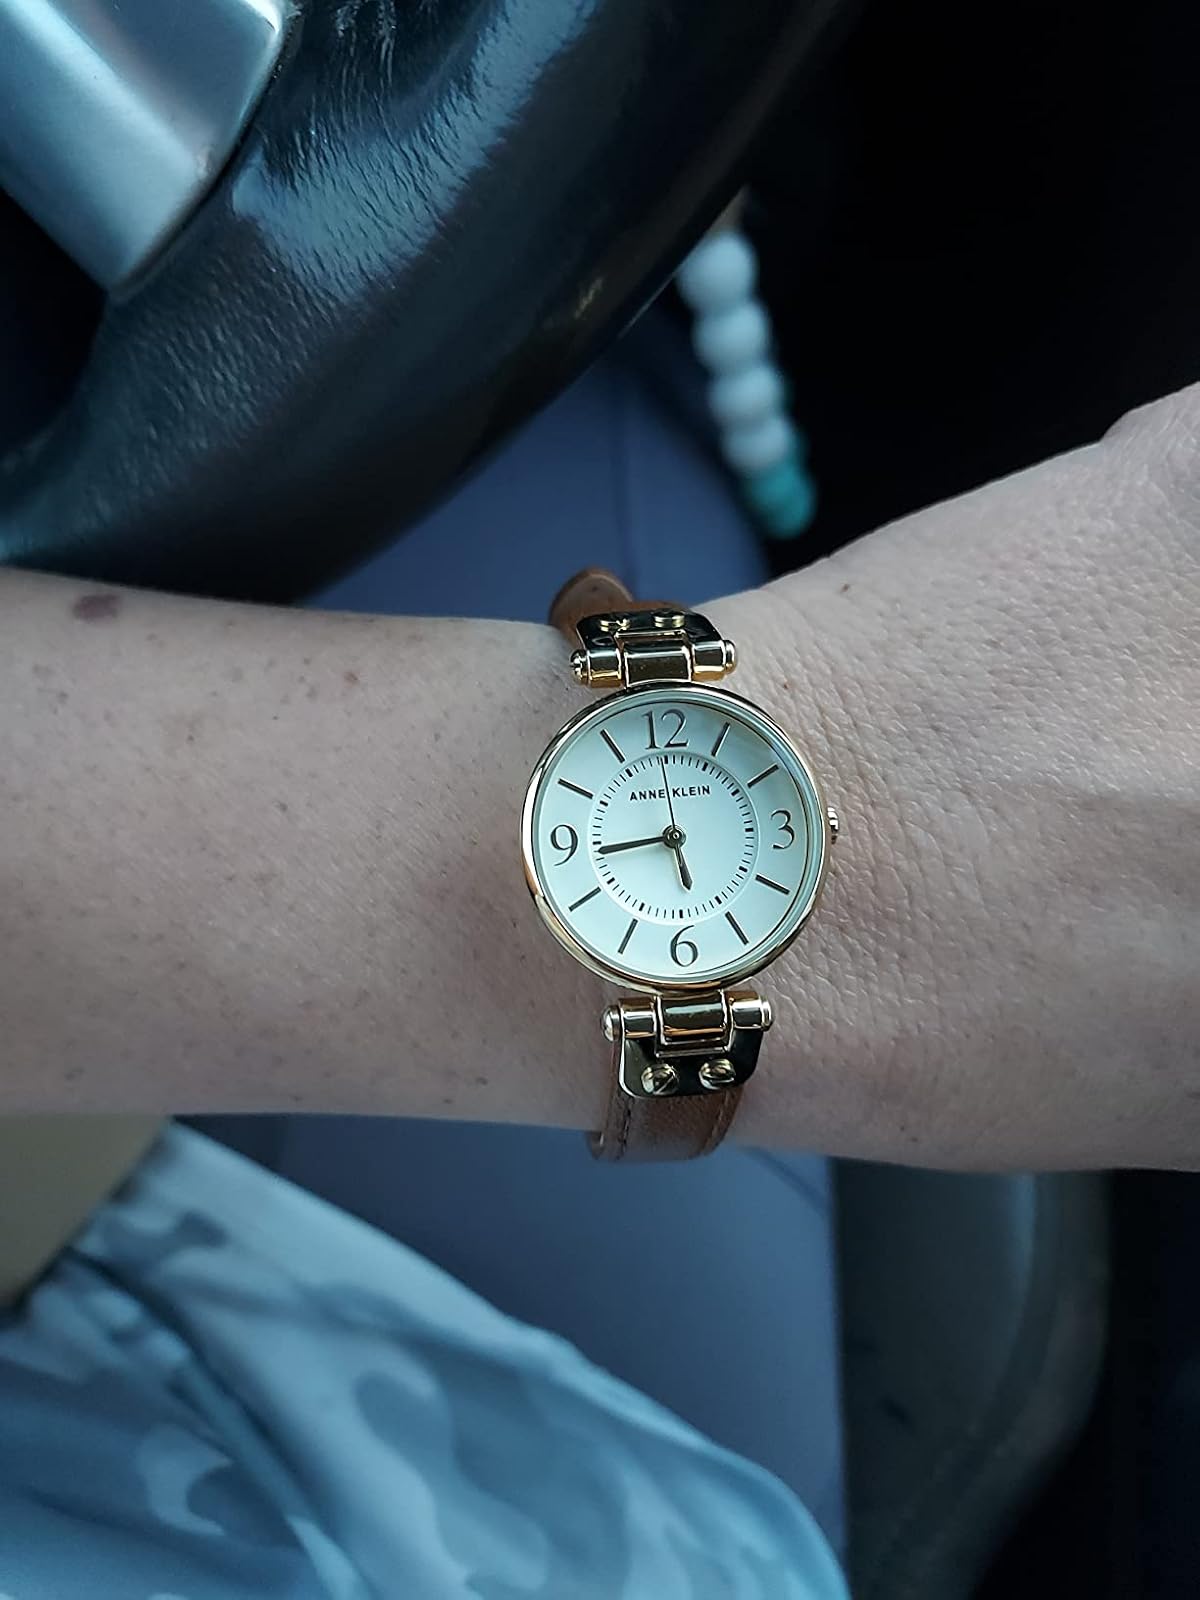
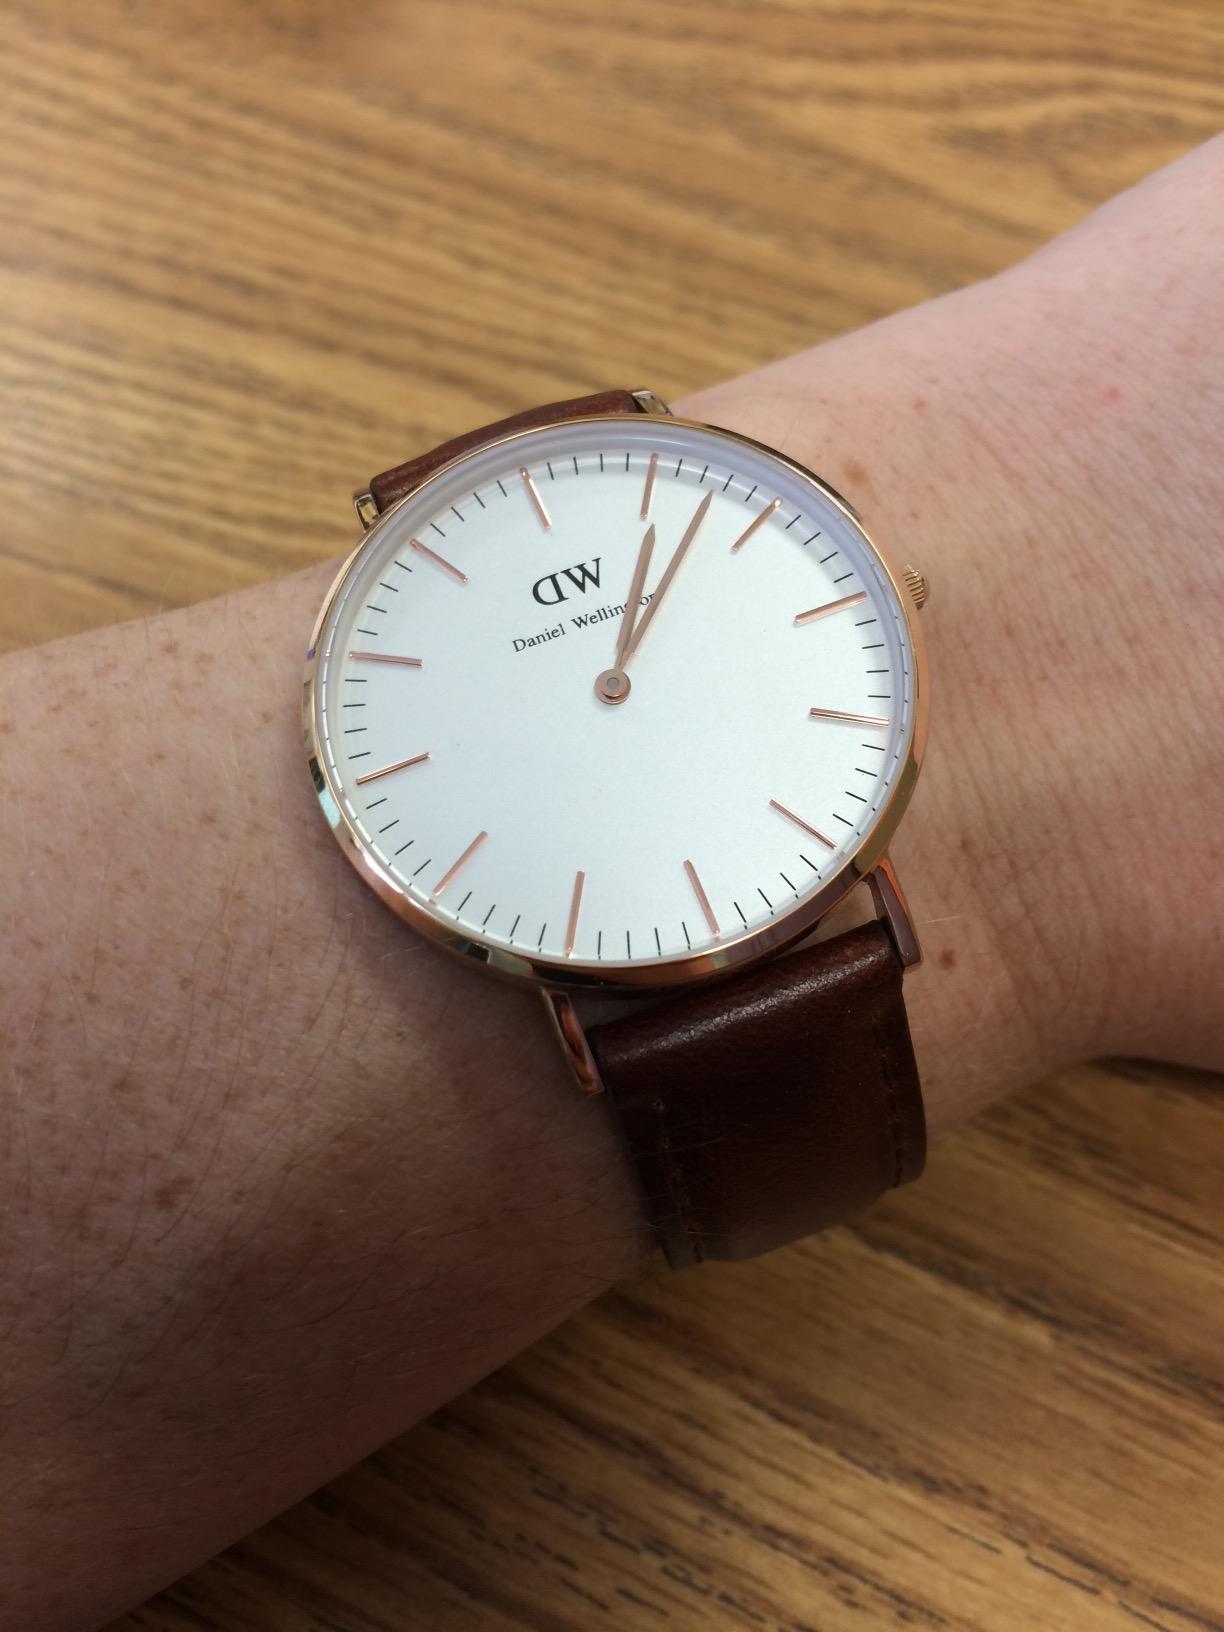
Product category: accessories_watch
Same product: no